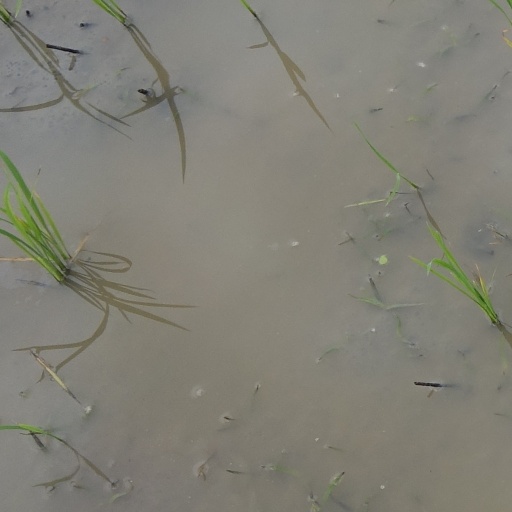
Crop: rice